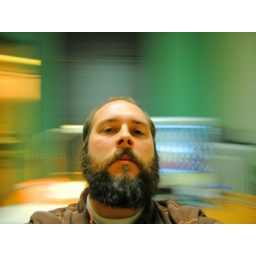
Spinning in my office chair